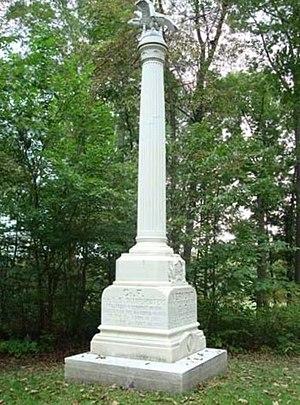
Au cours de la guerre de Sécession, l'État du Vermont a poursuivi la tradition militaire commencée par les célèbres Green Mountain Boys de la guerre d'indépendance américaine, contribuant pour une part importante de ses hommes éligibles à l'effort de guerre.